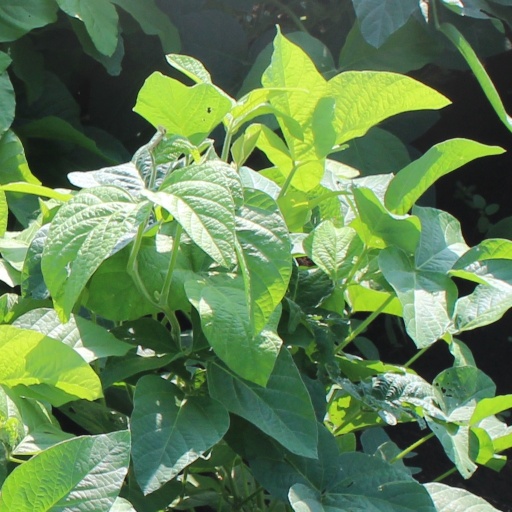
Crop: soybean